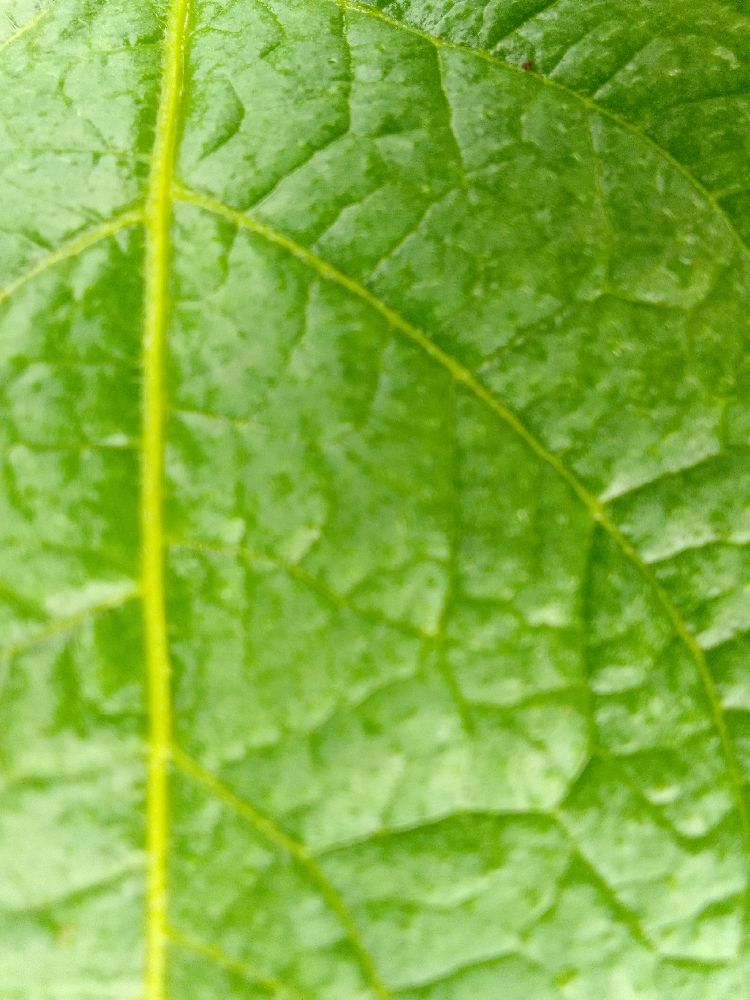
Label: Healthy